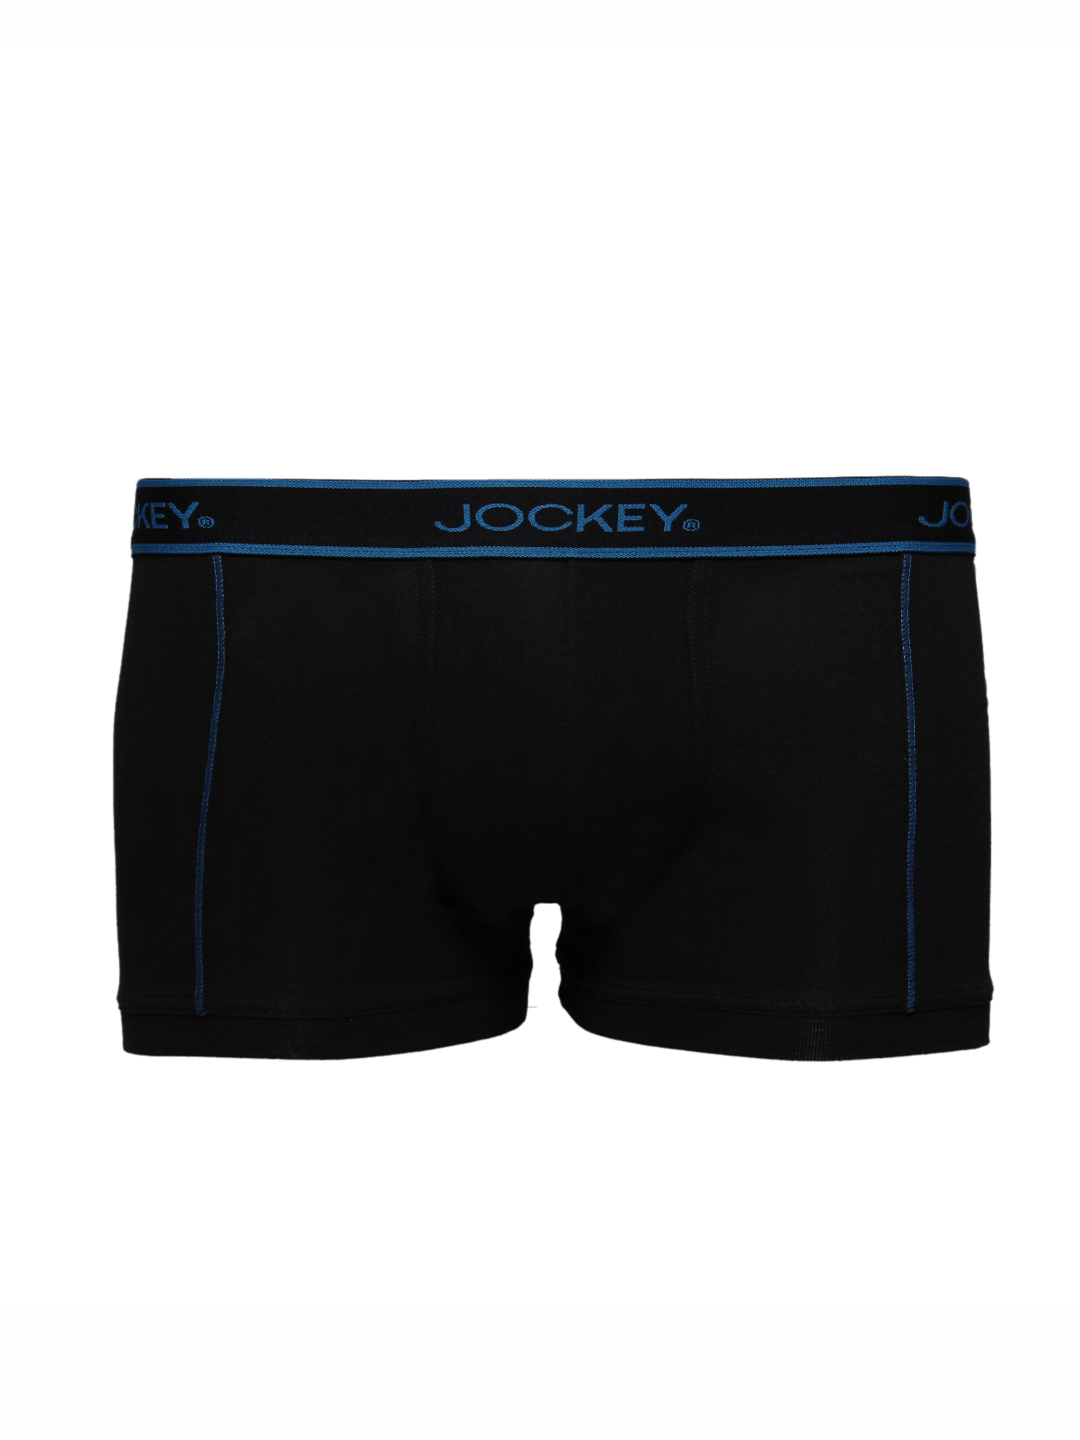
Jockey CSM Men Comfort Stretch Black Trunks CS04
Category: Apparel / Innerwear / Trunk
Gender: Men
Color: Black
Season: Summer 2016
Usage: Casual